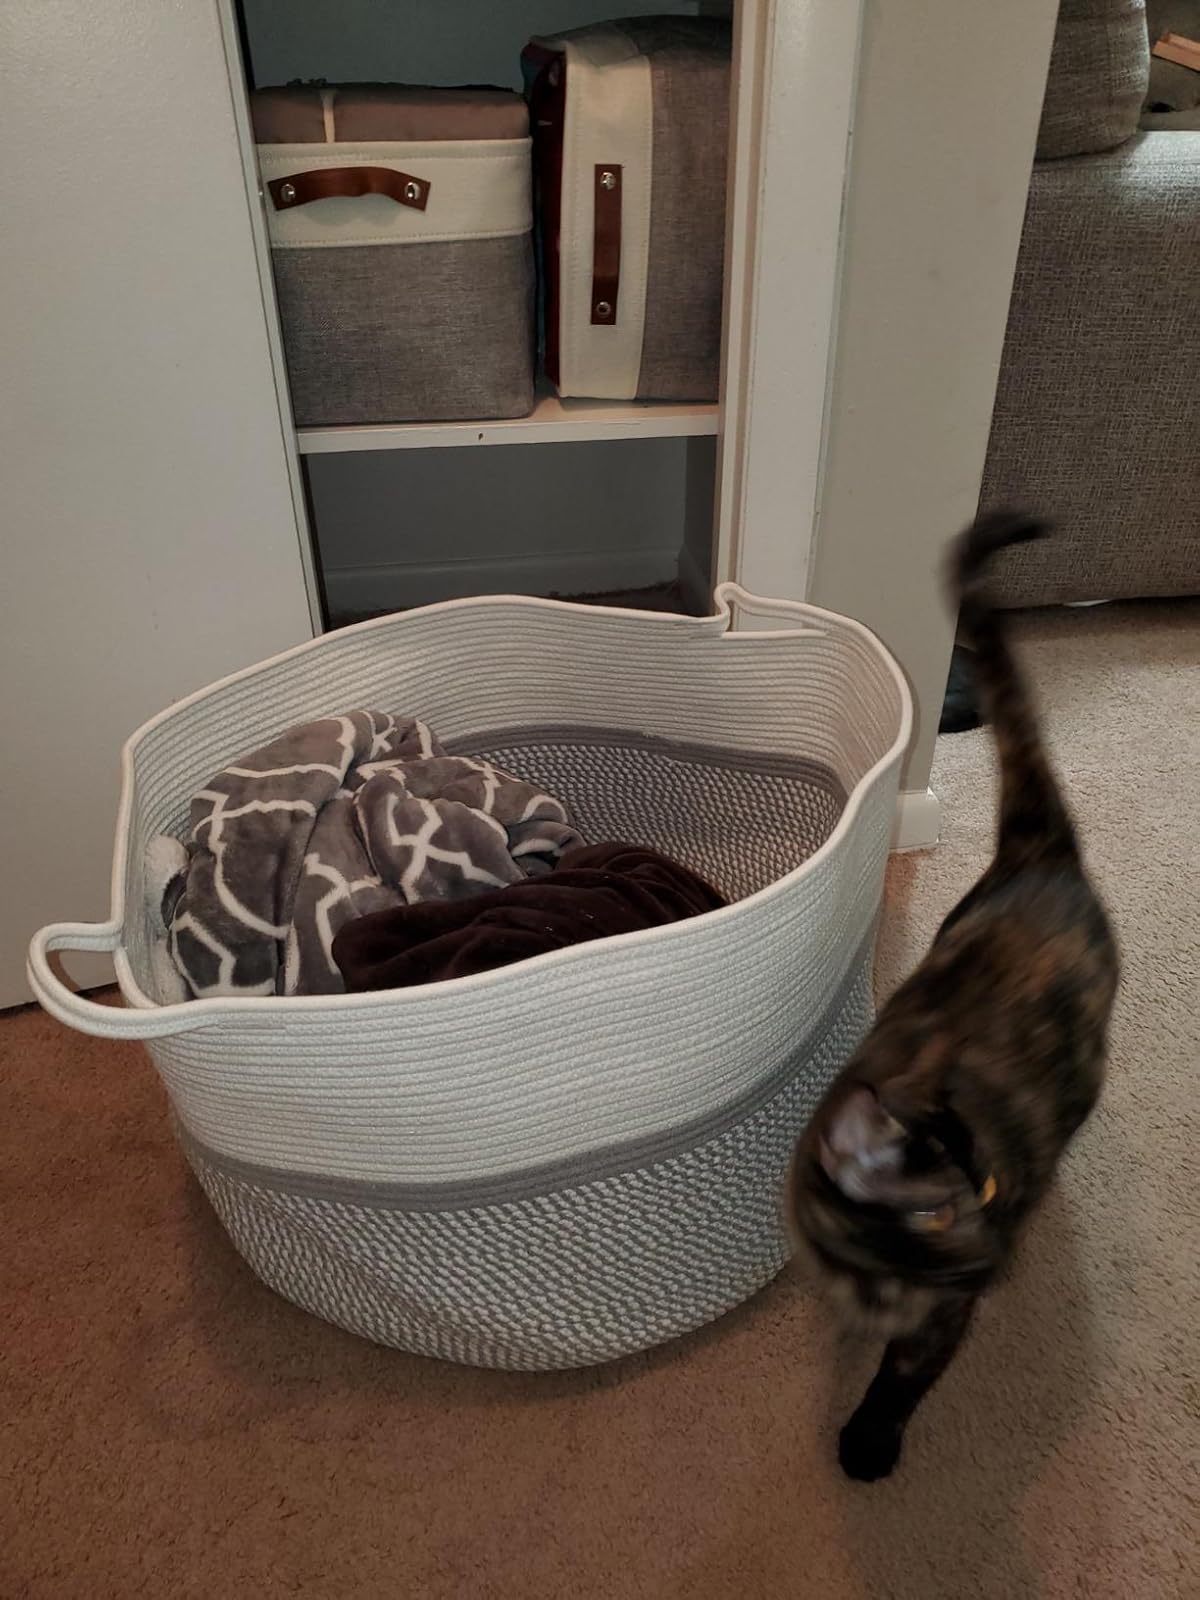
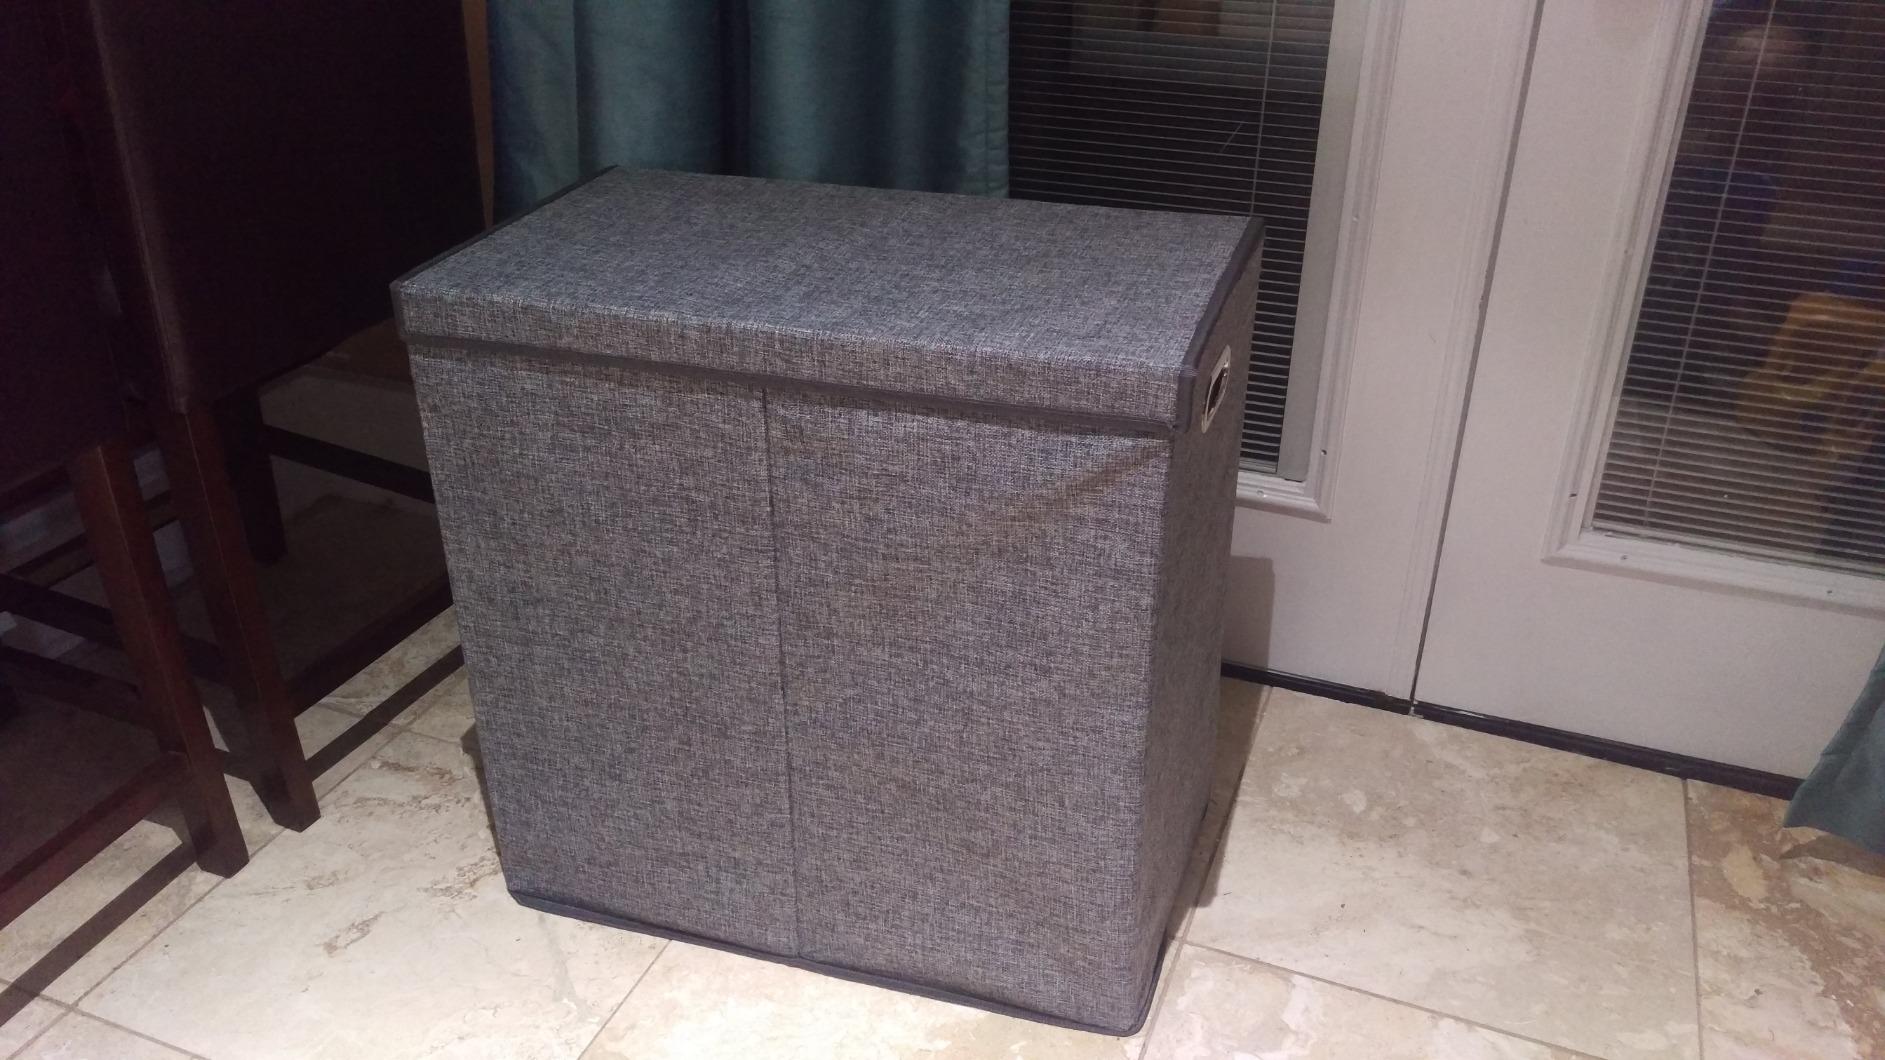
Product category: items_hamper
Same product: no